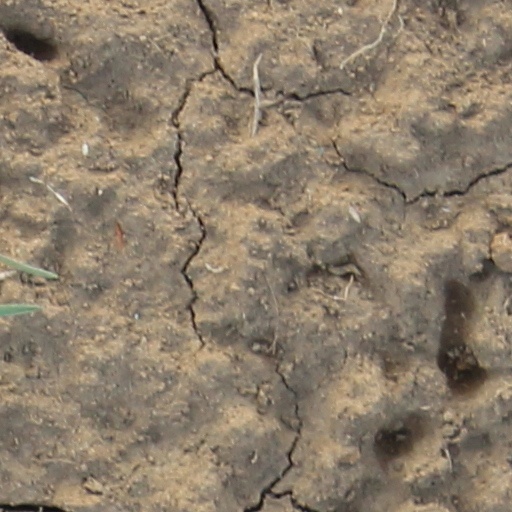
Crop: wheat